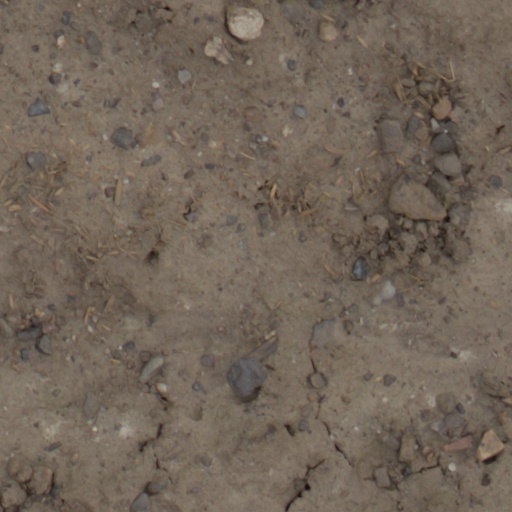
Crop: wheat